Flybe (1979–2020)

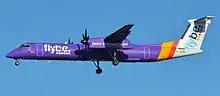
A Flybe DHC-8-400 in February 2015

Loganair, a Scottish airline, was the first franchise partner for Flybe and operated a number of flights in Scotland and Ireland under a franchise agreement from 2008. Loganair aircraft wore the full Flybe livery during the time of the franchise. In 2016, it was announced that the agreement was to end on 31 August 2017 at which time Loganair would become an independent carrier.